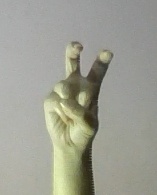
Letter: toot